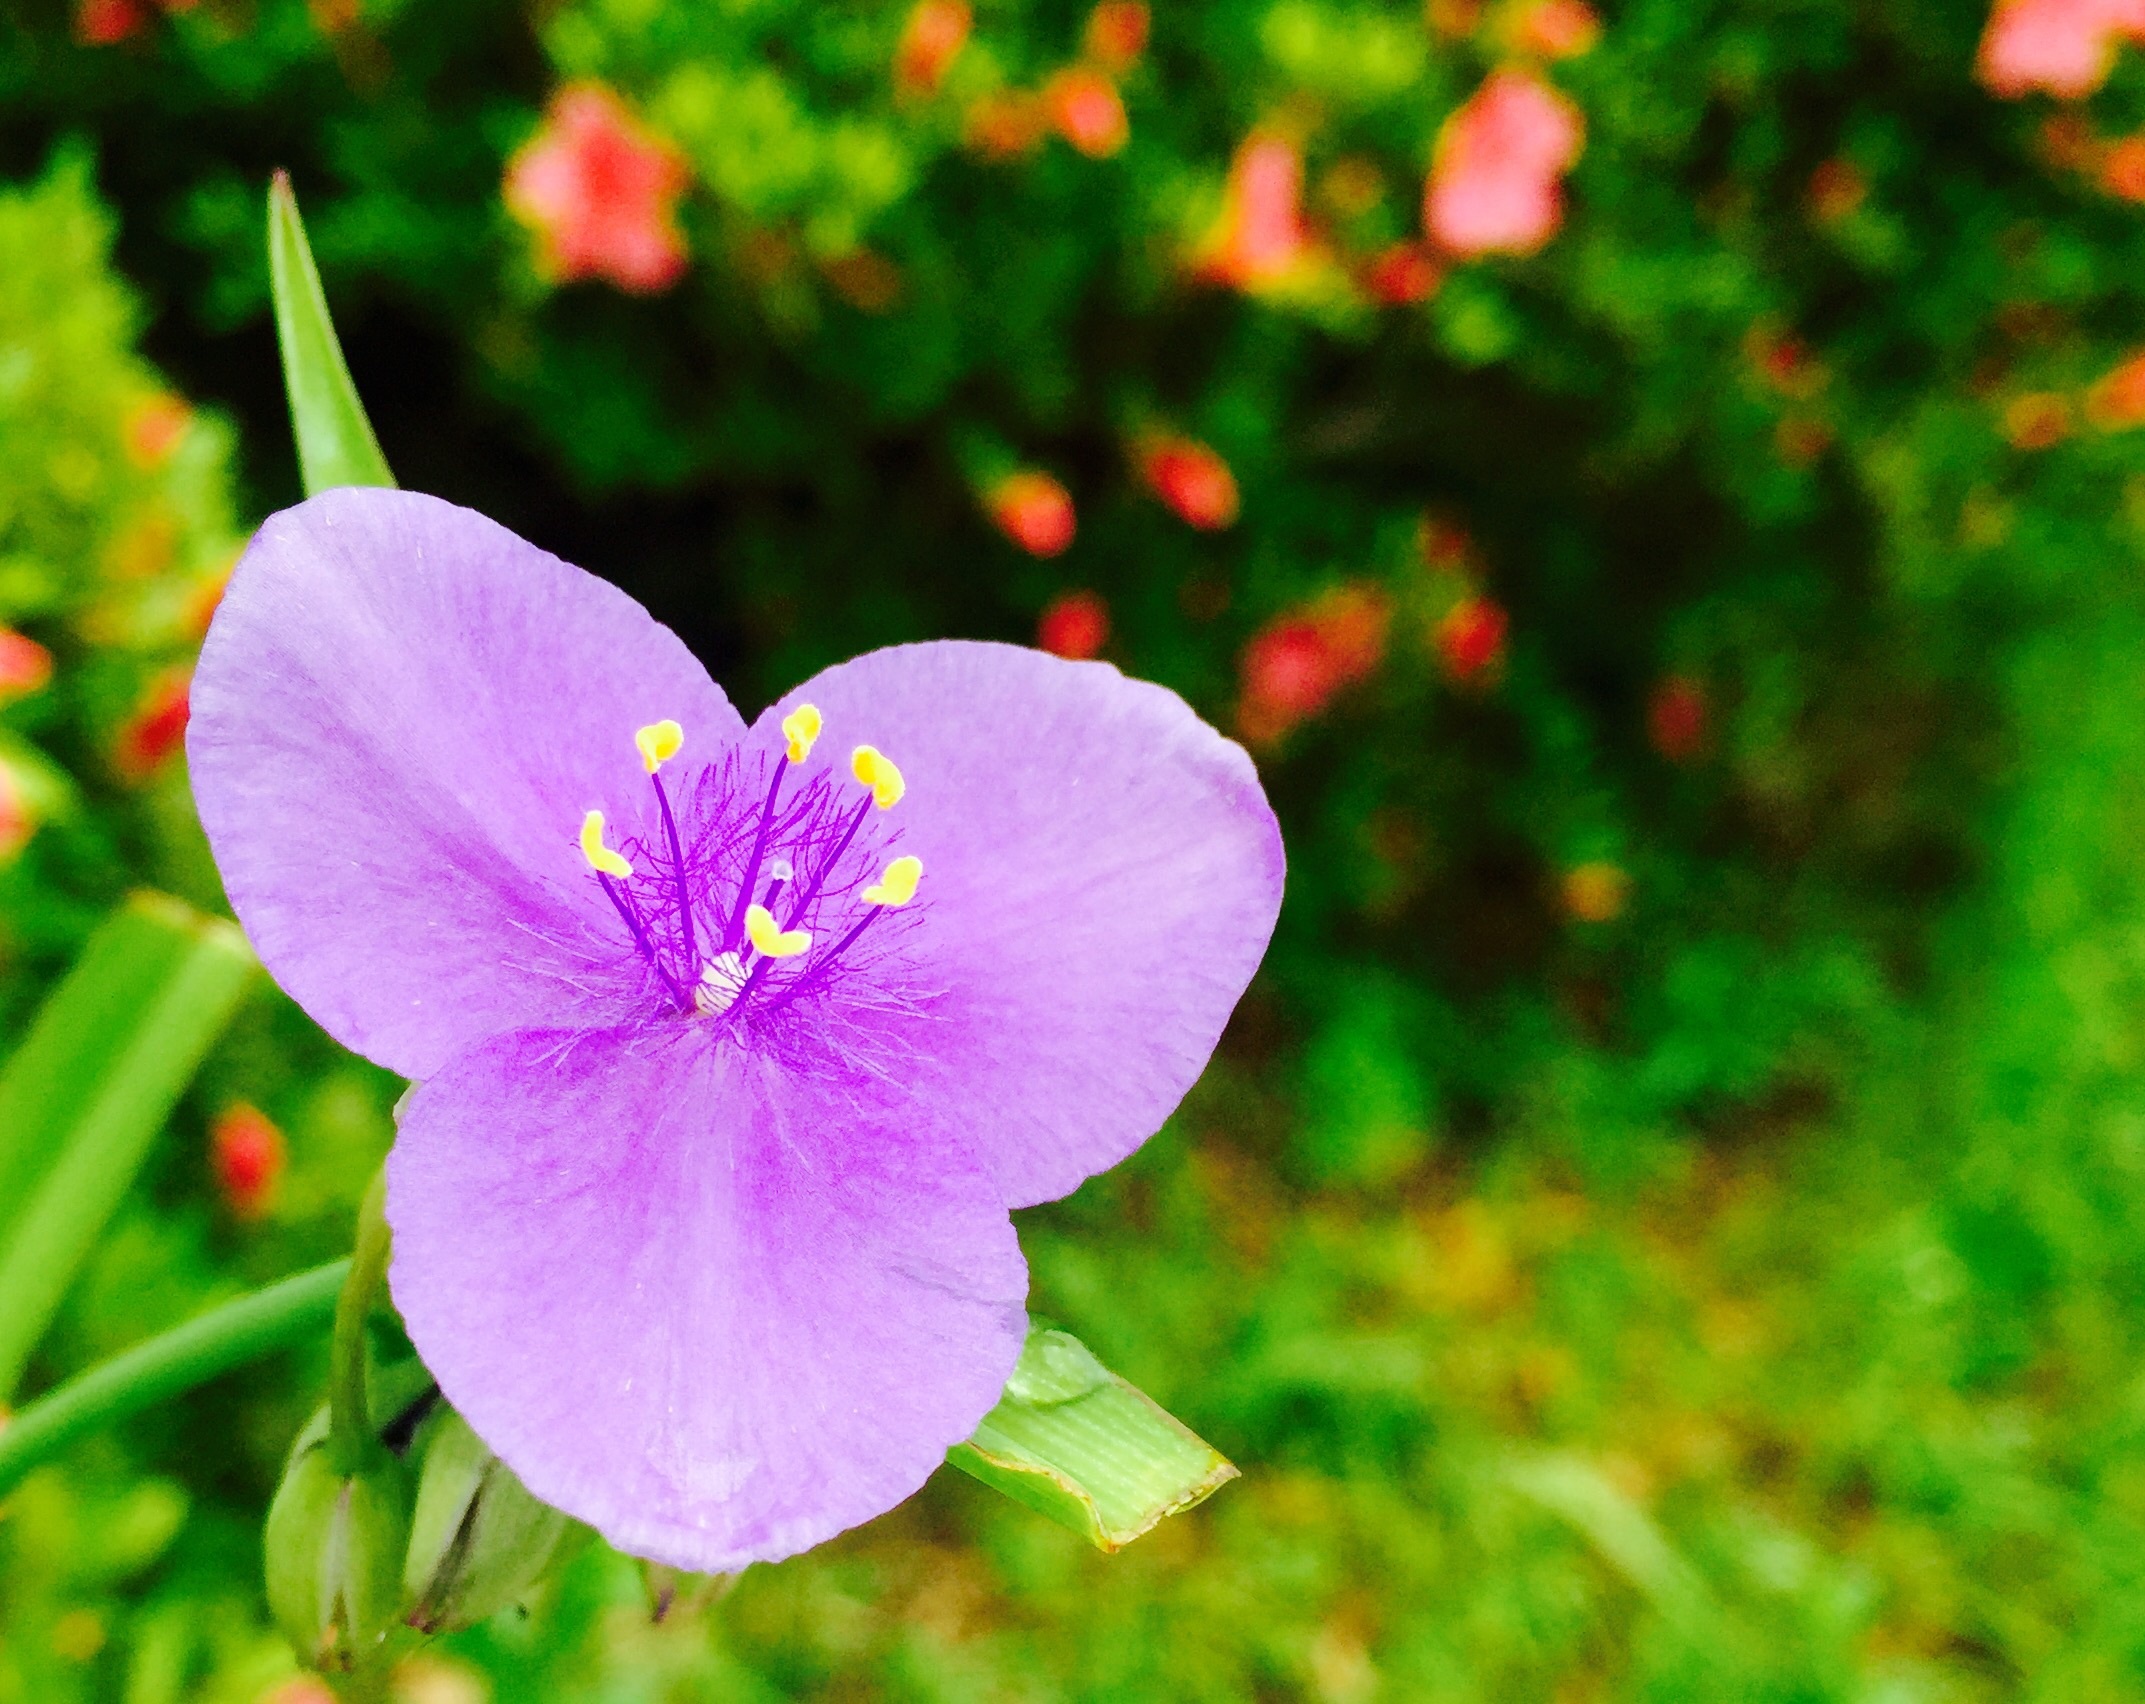
nature, blossom, plant, meadow, leaf, flower, petal, green, botany, garden, flora, wildflower, lilac, delicate, macro photography, flowering plant, annual plant, land plant